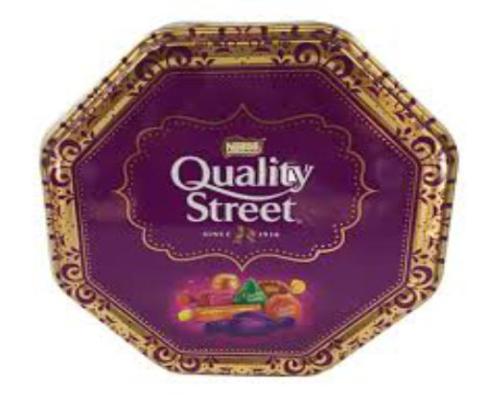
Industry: Food